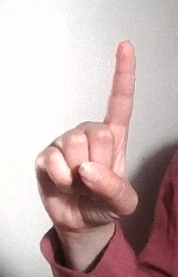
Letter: bb